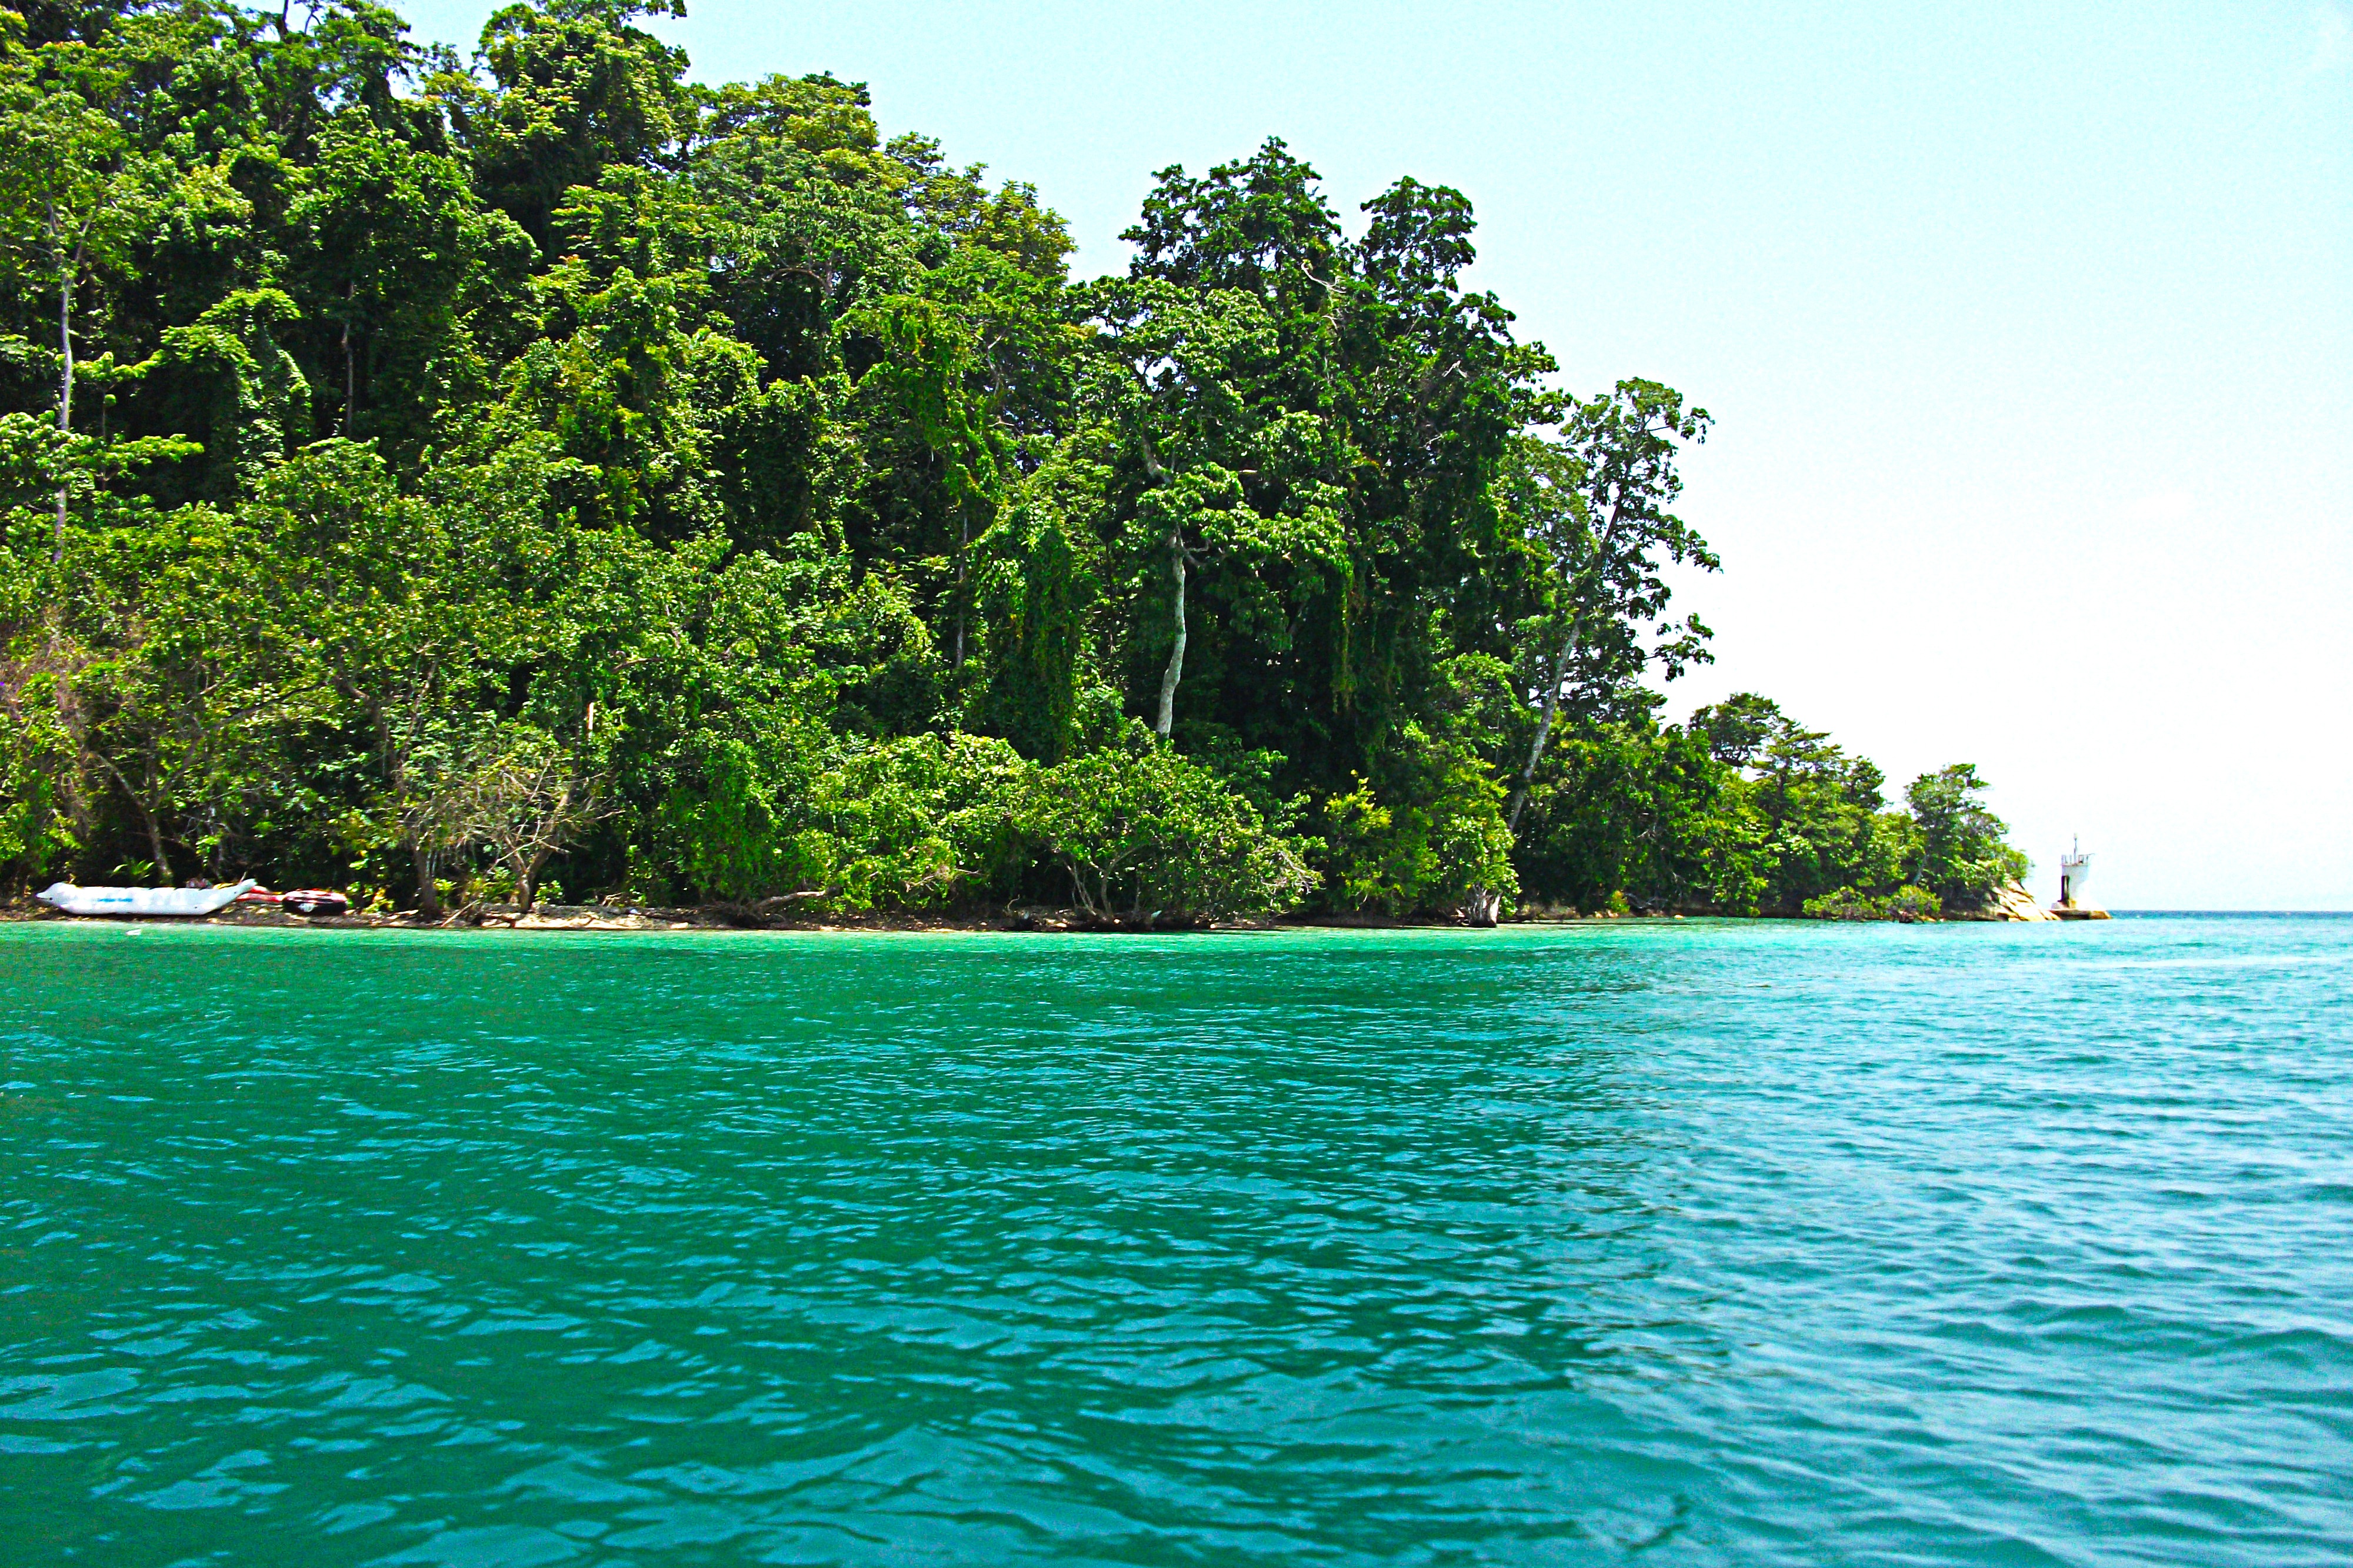
sea, water, nature, ocean, lake, lagoon, bay, island, archipelago, caribbean, tropics, islet, ocean side